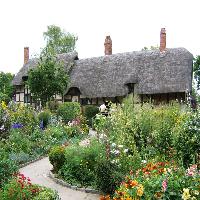
Weather: cloudy or overcast